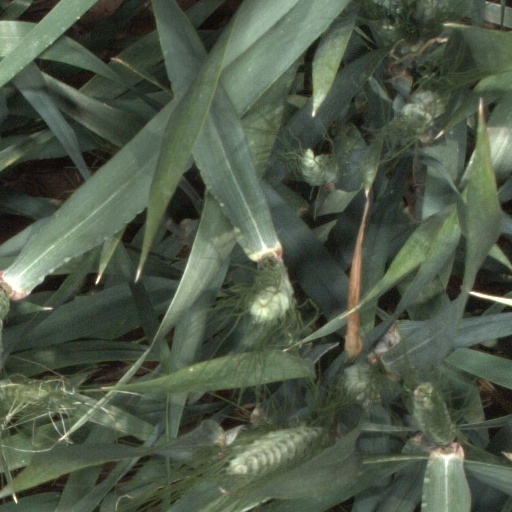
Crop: wheat